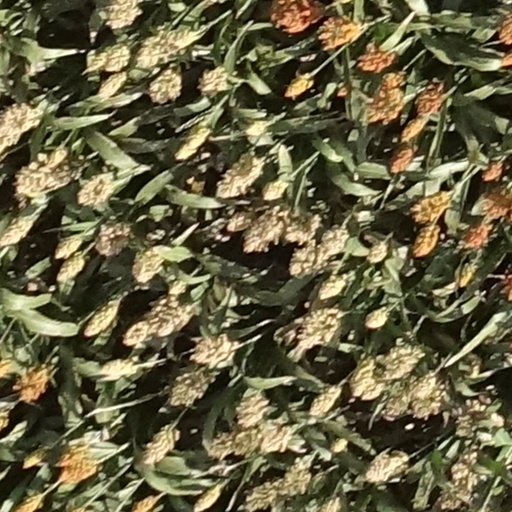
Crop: sorghum